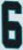
Number: 6